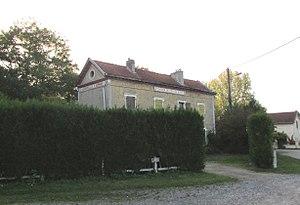
Lesquielles-Saint-Germain-l'ancienne gare
Le chemin de fer de Guise au Catelet est une ancienne ligne de chemin de fer secondaire réalisé sous le régime des voies ferrées d'intérêt local et qui a relié ces deux villes du département de l'Aisne entre 1900 et 1951. La ligne est construite à l'écartement métrique.
Lesquielles-Saint-Germain est une commune française située dans le département de l'Aisne, en région Hauts-de-France.